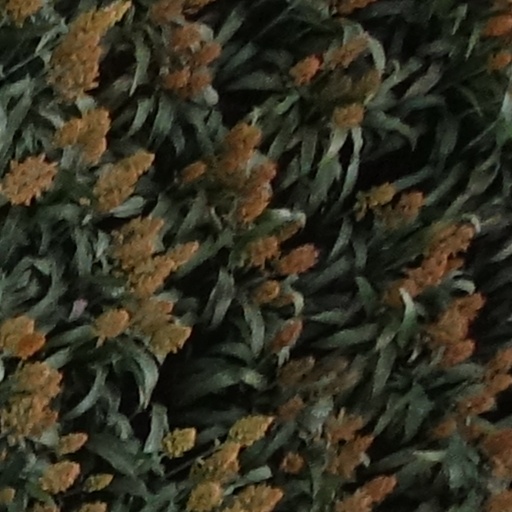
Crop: sorghum